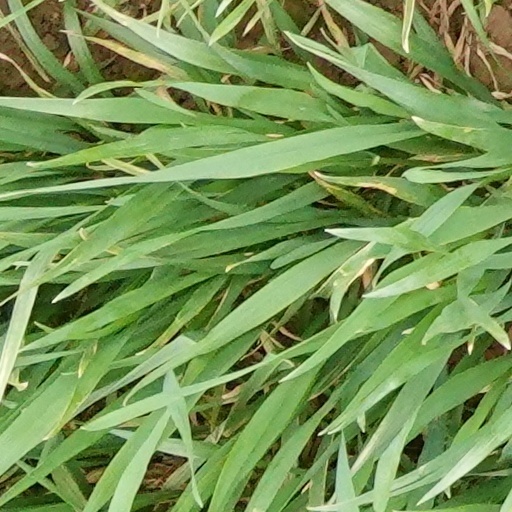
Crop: wheat